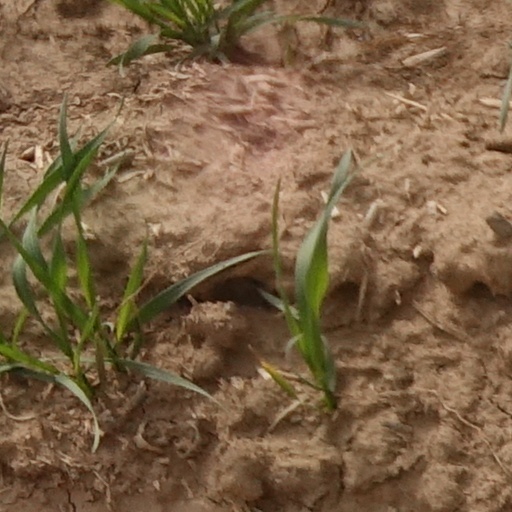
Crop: wheat